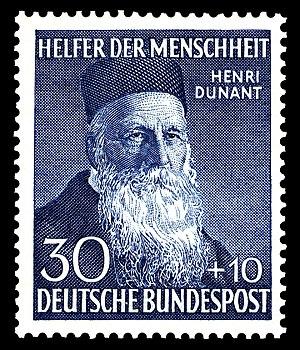
Cette liste recense les personnalités figurant sur les timbres-poste d'Allemagne fédérale, de la République Démocratique d'Allemagne, des diverses zones d'occupation alliées, de la Sarre, du Troisième Reich, de la République de Weimar, de l'Empire Allemand ainsi que des divers petits royaumes qui l'ont précédé.